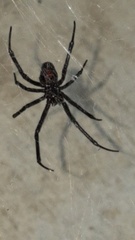
Species: Lactrodectus_hesperus